Virginia Woolf

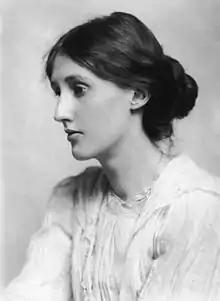
Woolf in 1902

Adeline Virginia Woolf (25 January 1882 28 March 1941) was an English writer and one of the most influential 20th-century modernist authors. She helped to pioneer the use of stream of consciousness narration as a literary device.